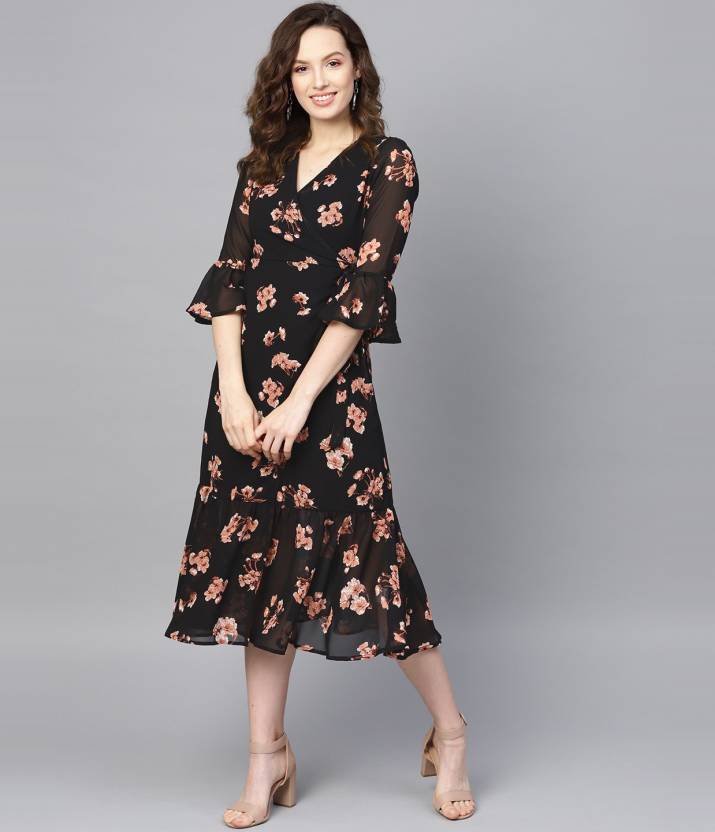
Product: Women A-line Black Dress
Price: ₹839
Colors: Black
Pattern: Printed
Description: Black Floral Wrap Tie Dress, in Georgette fabric, Polyester Lining, Midi Length, A Line, Zipper Closure, Flared Hemline and features Tie Detail At Waist Side